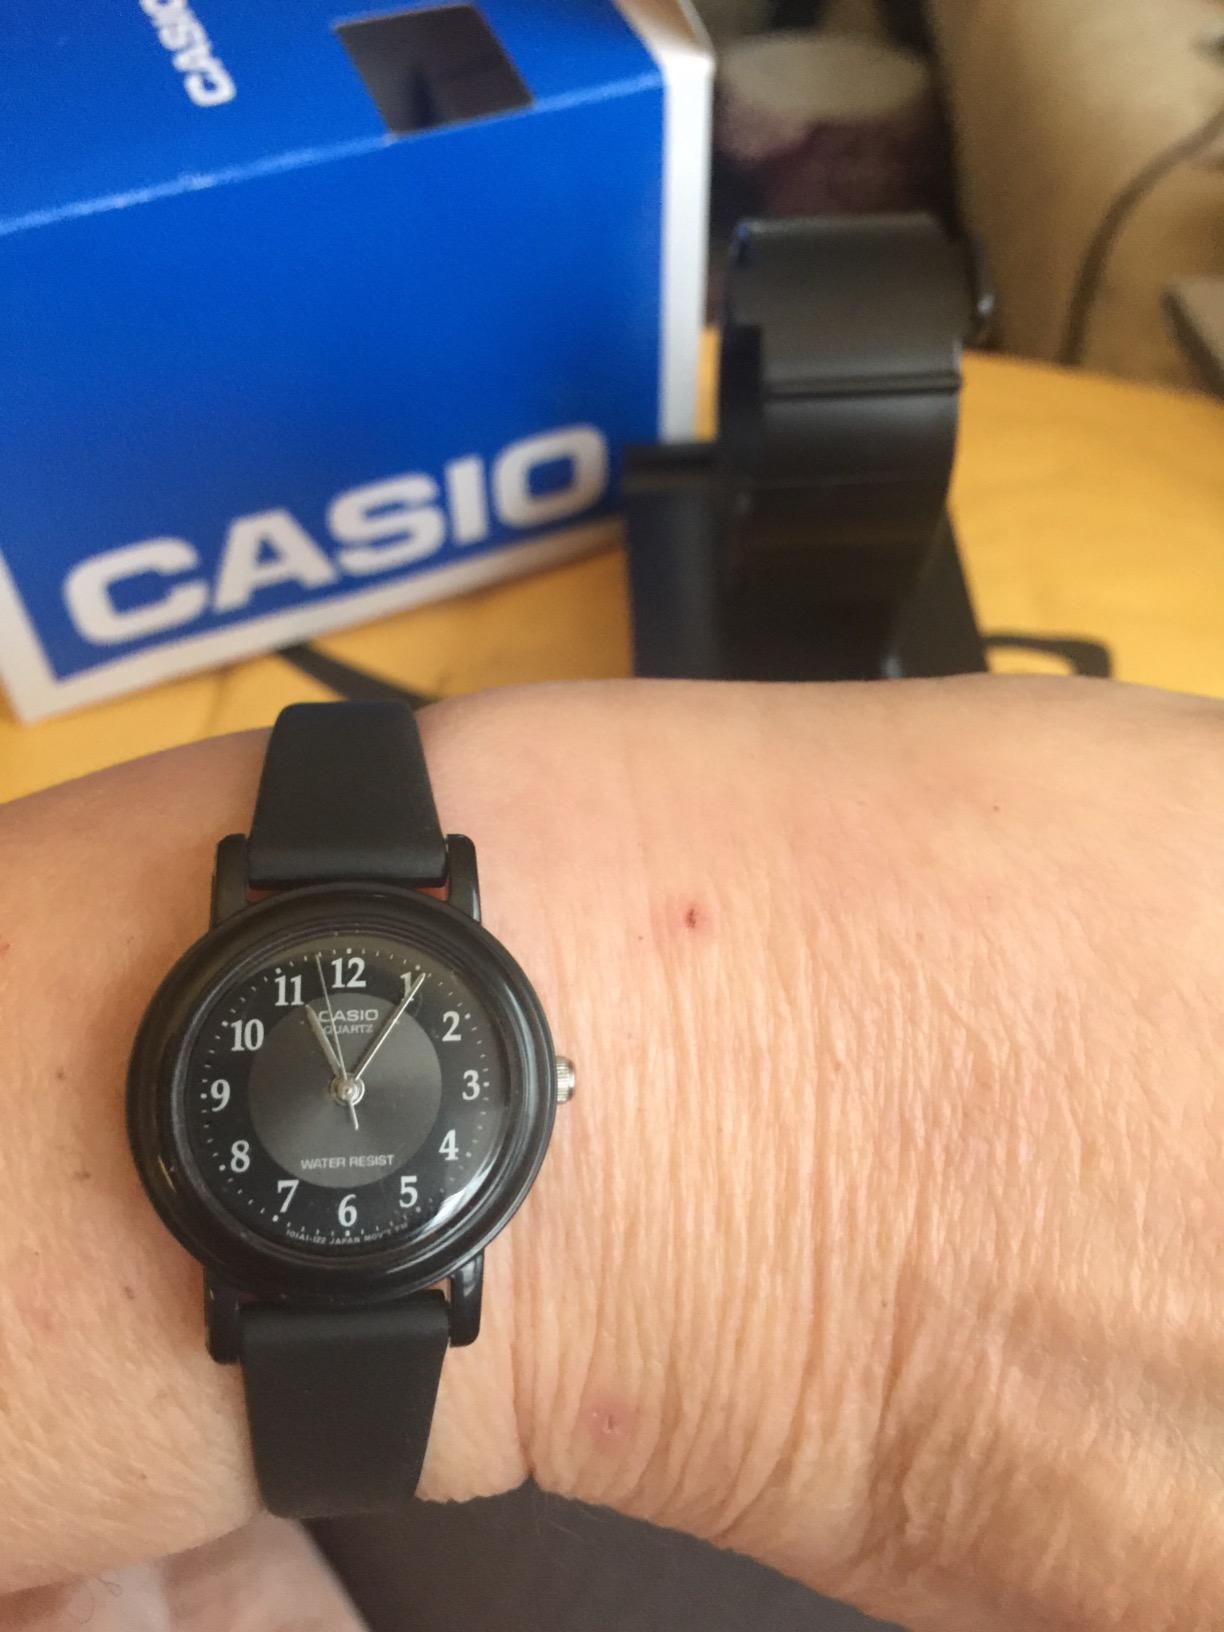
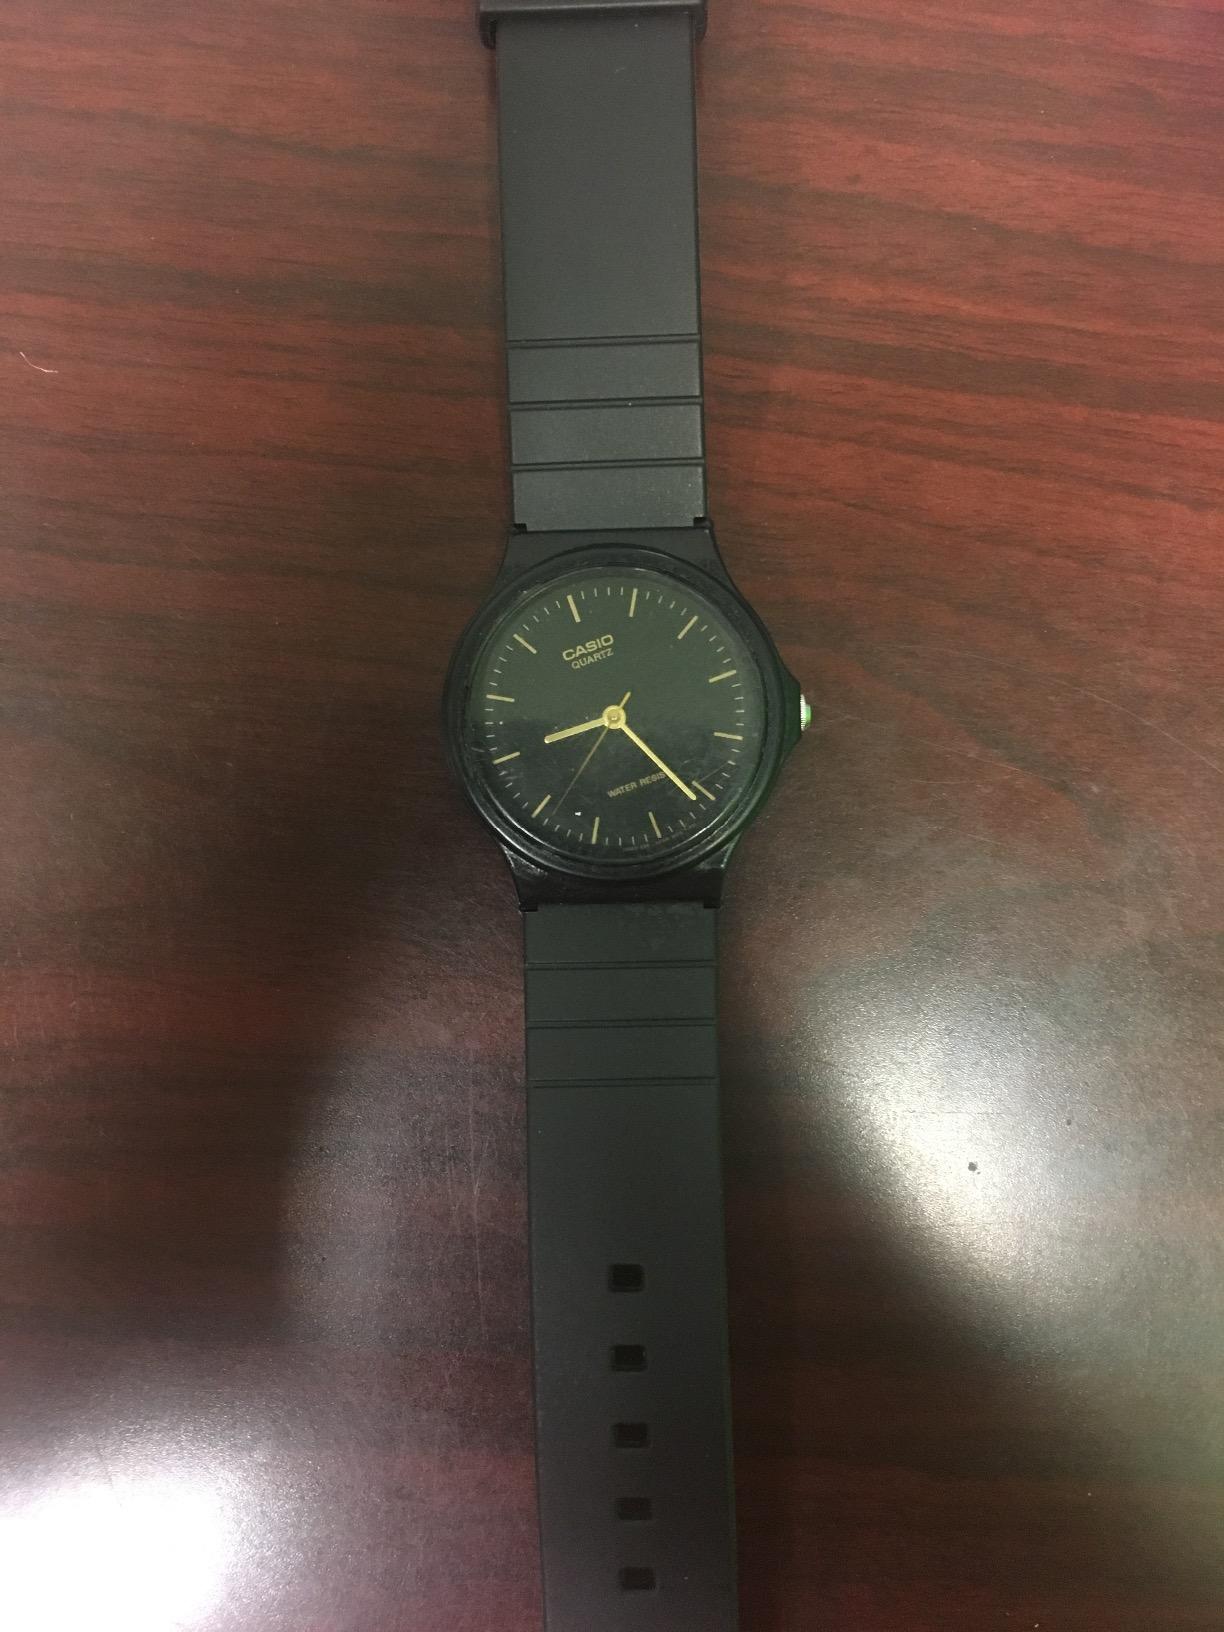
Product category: accessories_watch
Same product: no